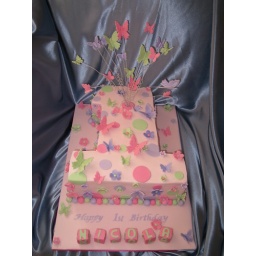
Marble Mud cake layered with Chocolate ganache and covered in fondant. Butterflies and flowers also made out of fondant